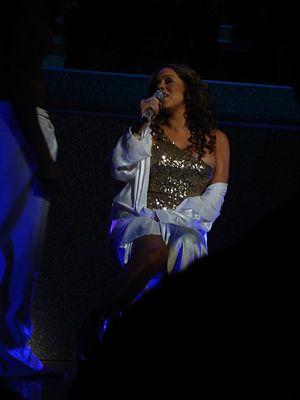
My All est une chanson de l'artiste américaine Mariah Carey issue de son sixième album studio Butterfly. Elle sort en tant que quatrième single de l'album le 21 avril 1998 sous le label Columbia Records. La chanson est écrite et produite par Carey et Walter Afanasieff. My All est construite autour d'une mélodie latine, et use des percussions latines tout au long du premier refrain, avant de s'orienter vers un style plus R&B. Pour écrire la chanson, Carey s'inspire de son voyage à Porto Rico, où elle a été influencée par la culture. Les paroles dépeignent une femme qui « se donne entièrement » à son amant pour une nuit.